Roger Northburgh

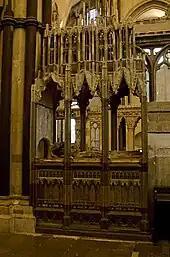
Tomb of John de Stratford in Canterbury Cathedral.

Northburgh also attracted papal criticism for refusing to deal with a consanguinity case. In February 1331 he and Stephen Gravesend, the Bishop of London, were ordered by John XXII to summon witnesses to London to investigate the case of John de Bohun, 5th Earl of Hereford, and Margaret Bassett, of a prominent Staffordshire family. The couple had discovered after their marriage that they were related to the fourth degree. They were at that time living apart. However, a papal letter three years later makes clear that Northburgh refused to act. The pope was forced to relaunch the enquiry, nominating canons from London and Lincoln to replace Northburgh on the panel. The reasons for Northburgh's inaction are not made clear. He certainly had no principled objection to giving dispensations for cousin marriage: he had ratified a papal dispensation in exactly the same circumstances in the interim. A political grudge might offer an explanation: John de Bohun's father, Humphrey de Bohun, 4th Earl of Hereford, had been one of the moderate ordainers but was provoked by personal conflict with Hugh Despenser the Younger into revolt alongside Lancaster, and was killed at Boroughbridge.